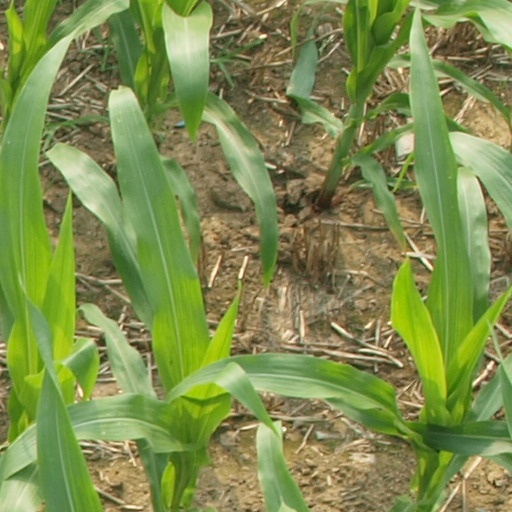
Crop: maize; corn